Everybody's Golf

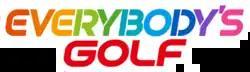
Logo since 2017

formerly known as Hot Shots Golf in North America, is a series of sports video games published by Sony Interactive Entertainment. The series is known for its humorous take on the game of golf, featuring cartoon-like and anime-like characters, and a realistic engine with precise ball physics.